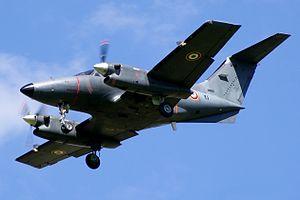
Embraer 121 Xingu à CFE.
Embraer est un constructeur aéronautique brésilien, spécialisé dans les avions civils de petite et de moyenne taille, utilisés dans l'aviation régionale, d'affaires et agricole. L'entreprise construit également des avions de chasse, de télédétection et de transport d'autorités.